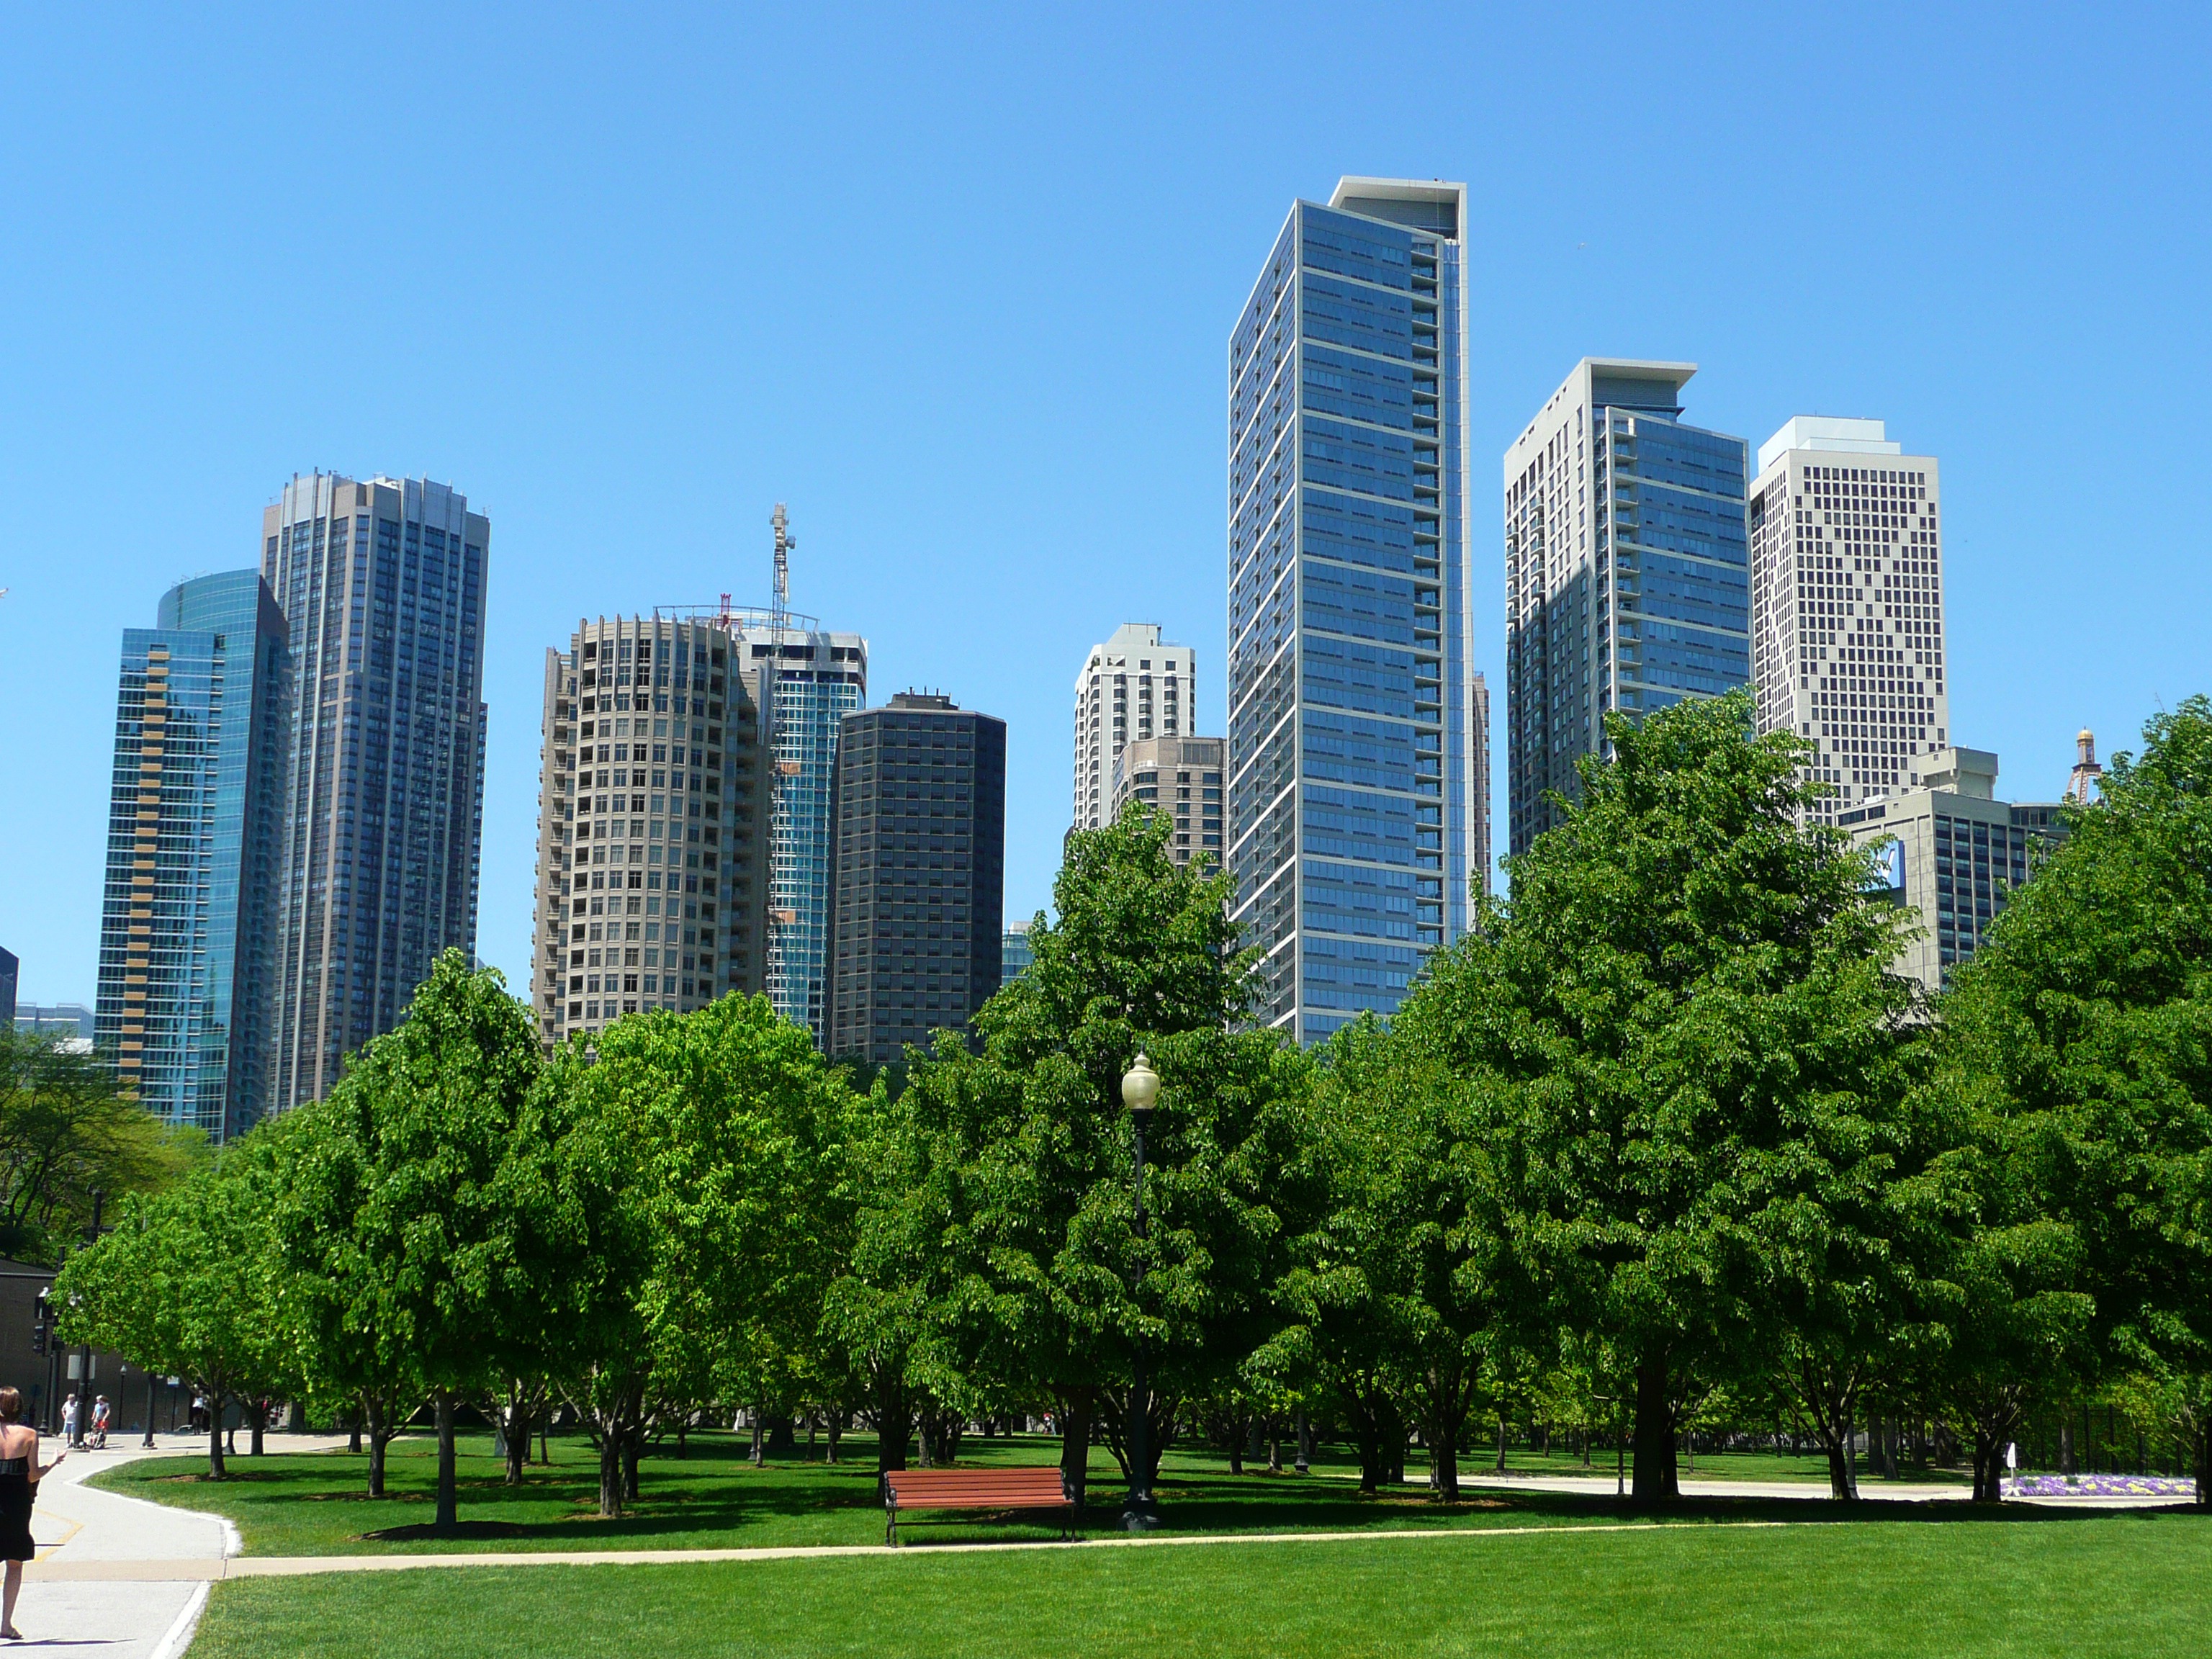
architecture, skyline, city, skyscraper, cityscape, downtown, tower, park, usa, landmark, chicago, tower block, buildings, illinois, metropolis, condominium, neighbourhood, urban area, residential area, geographical feature, human settlement, metropolitan area